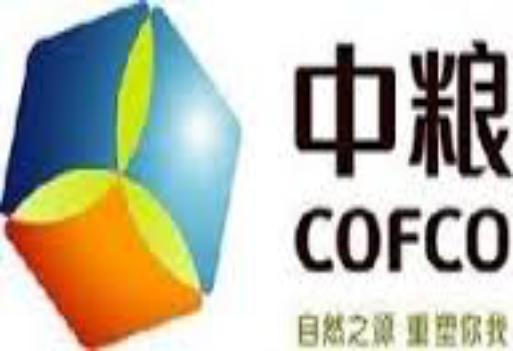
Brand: cofco
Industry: Others